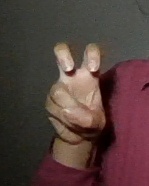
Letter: toot